Rhinestone (film)

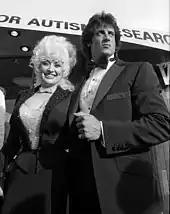
Parton and Stallone at a benefit showing of the film

Stallone reportedly turned down "Romancing the Stone" (1984) to make "Rhinestone". He was paid $5 million and a percentage of the gross.